Jim Hogg

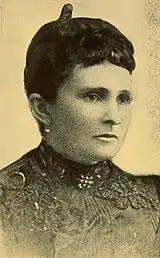
Hogg's wife, Sarah Ann Stinson

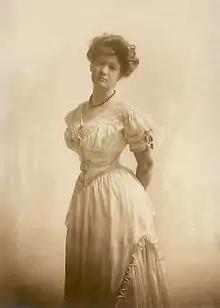
Ima Hogg, circa 1900

James Stephen Hogg (March 24, 1851March 3, 1906) was an American lawyer and statesman who served as the 20th governor of Texas from 1891 to 1895. He was born near Rusk, Texas. Hogg was a follower of the conservative New South Creed which became popular following the U.S. Civil War, and was also associated with populism. He was the first Texas Governor to have been born in Texas. Jim Hogg County is named after him.